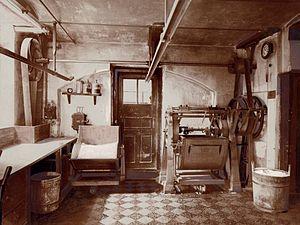
La torsion est le fait de vriller une pièce, comme lorsque l'on essore une serpillière — notons que dans le langage courant, « tordre » désigne plutôt ce que l'on appelle la flexion en mécanique.